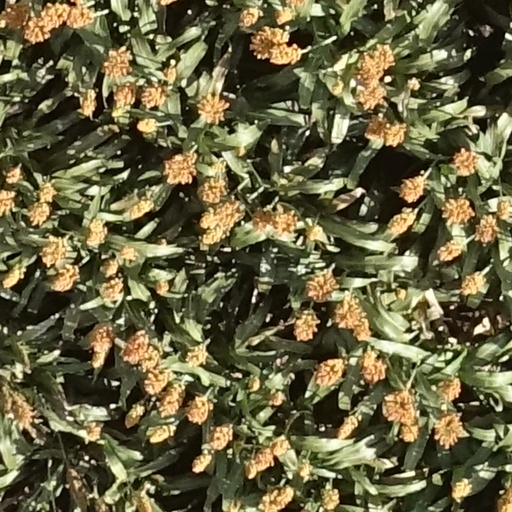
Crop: sorghum